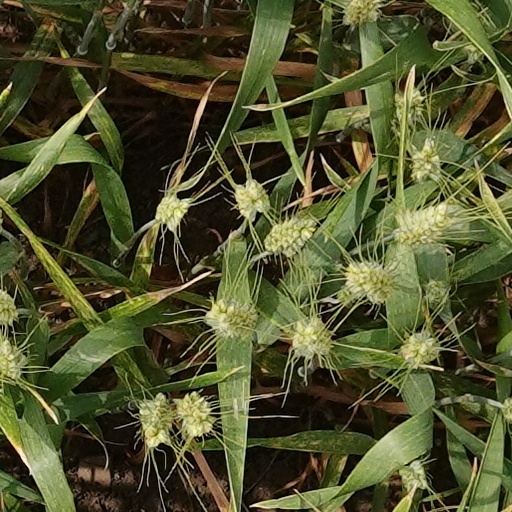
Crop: wheat